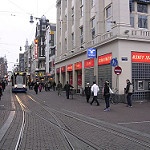
Label: street